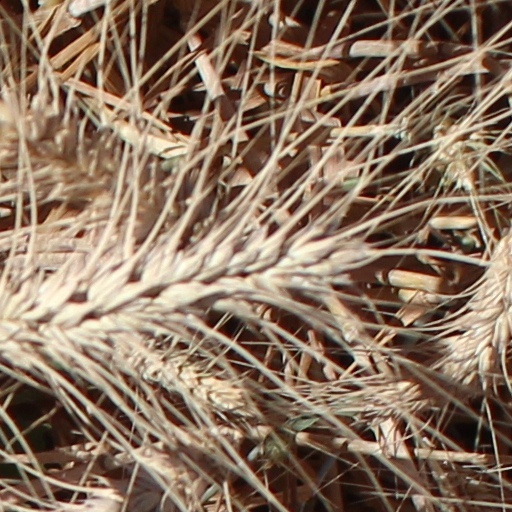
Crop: wheat